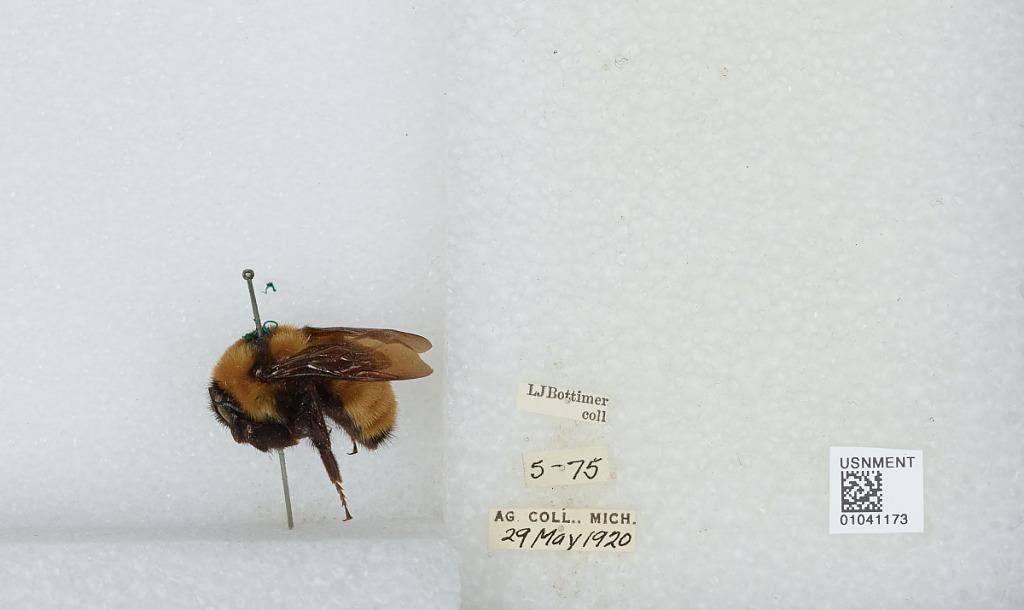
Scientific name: Bombus sp.
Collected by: L. Bottimer
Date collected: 1920-5-29
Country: United States
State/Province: Michigan
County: Ingham
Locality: Michigan State University
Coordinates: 42.7325, -84.481